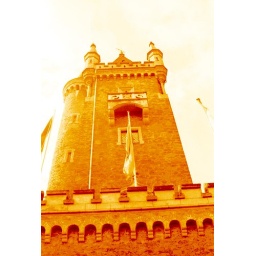
A tower still guards a medieval castle in Germany.